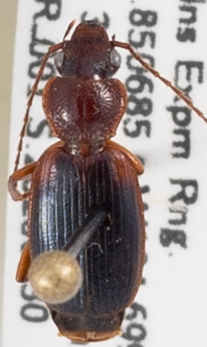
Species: Cymindis planipennis
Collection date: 2020-09-30
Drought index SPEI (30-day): -1.25
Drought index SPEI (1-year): -1.13
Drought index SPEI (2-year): -0.114